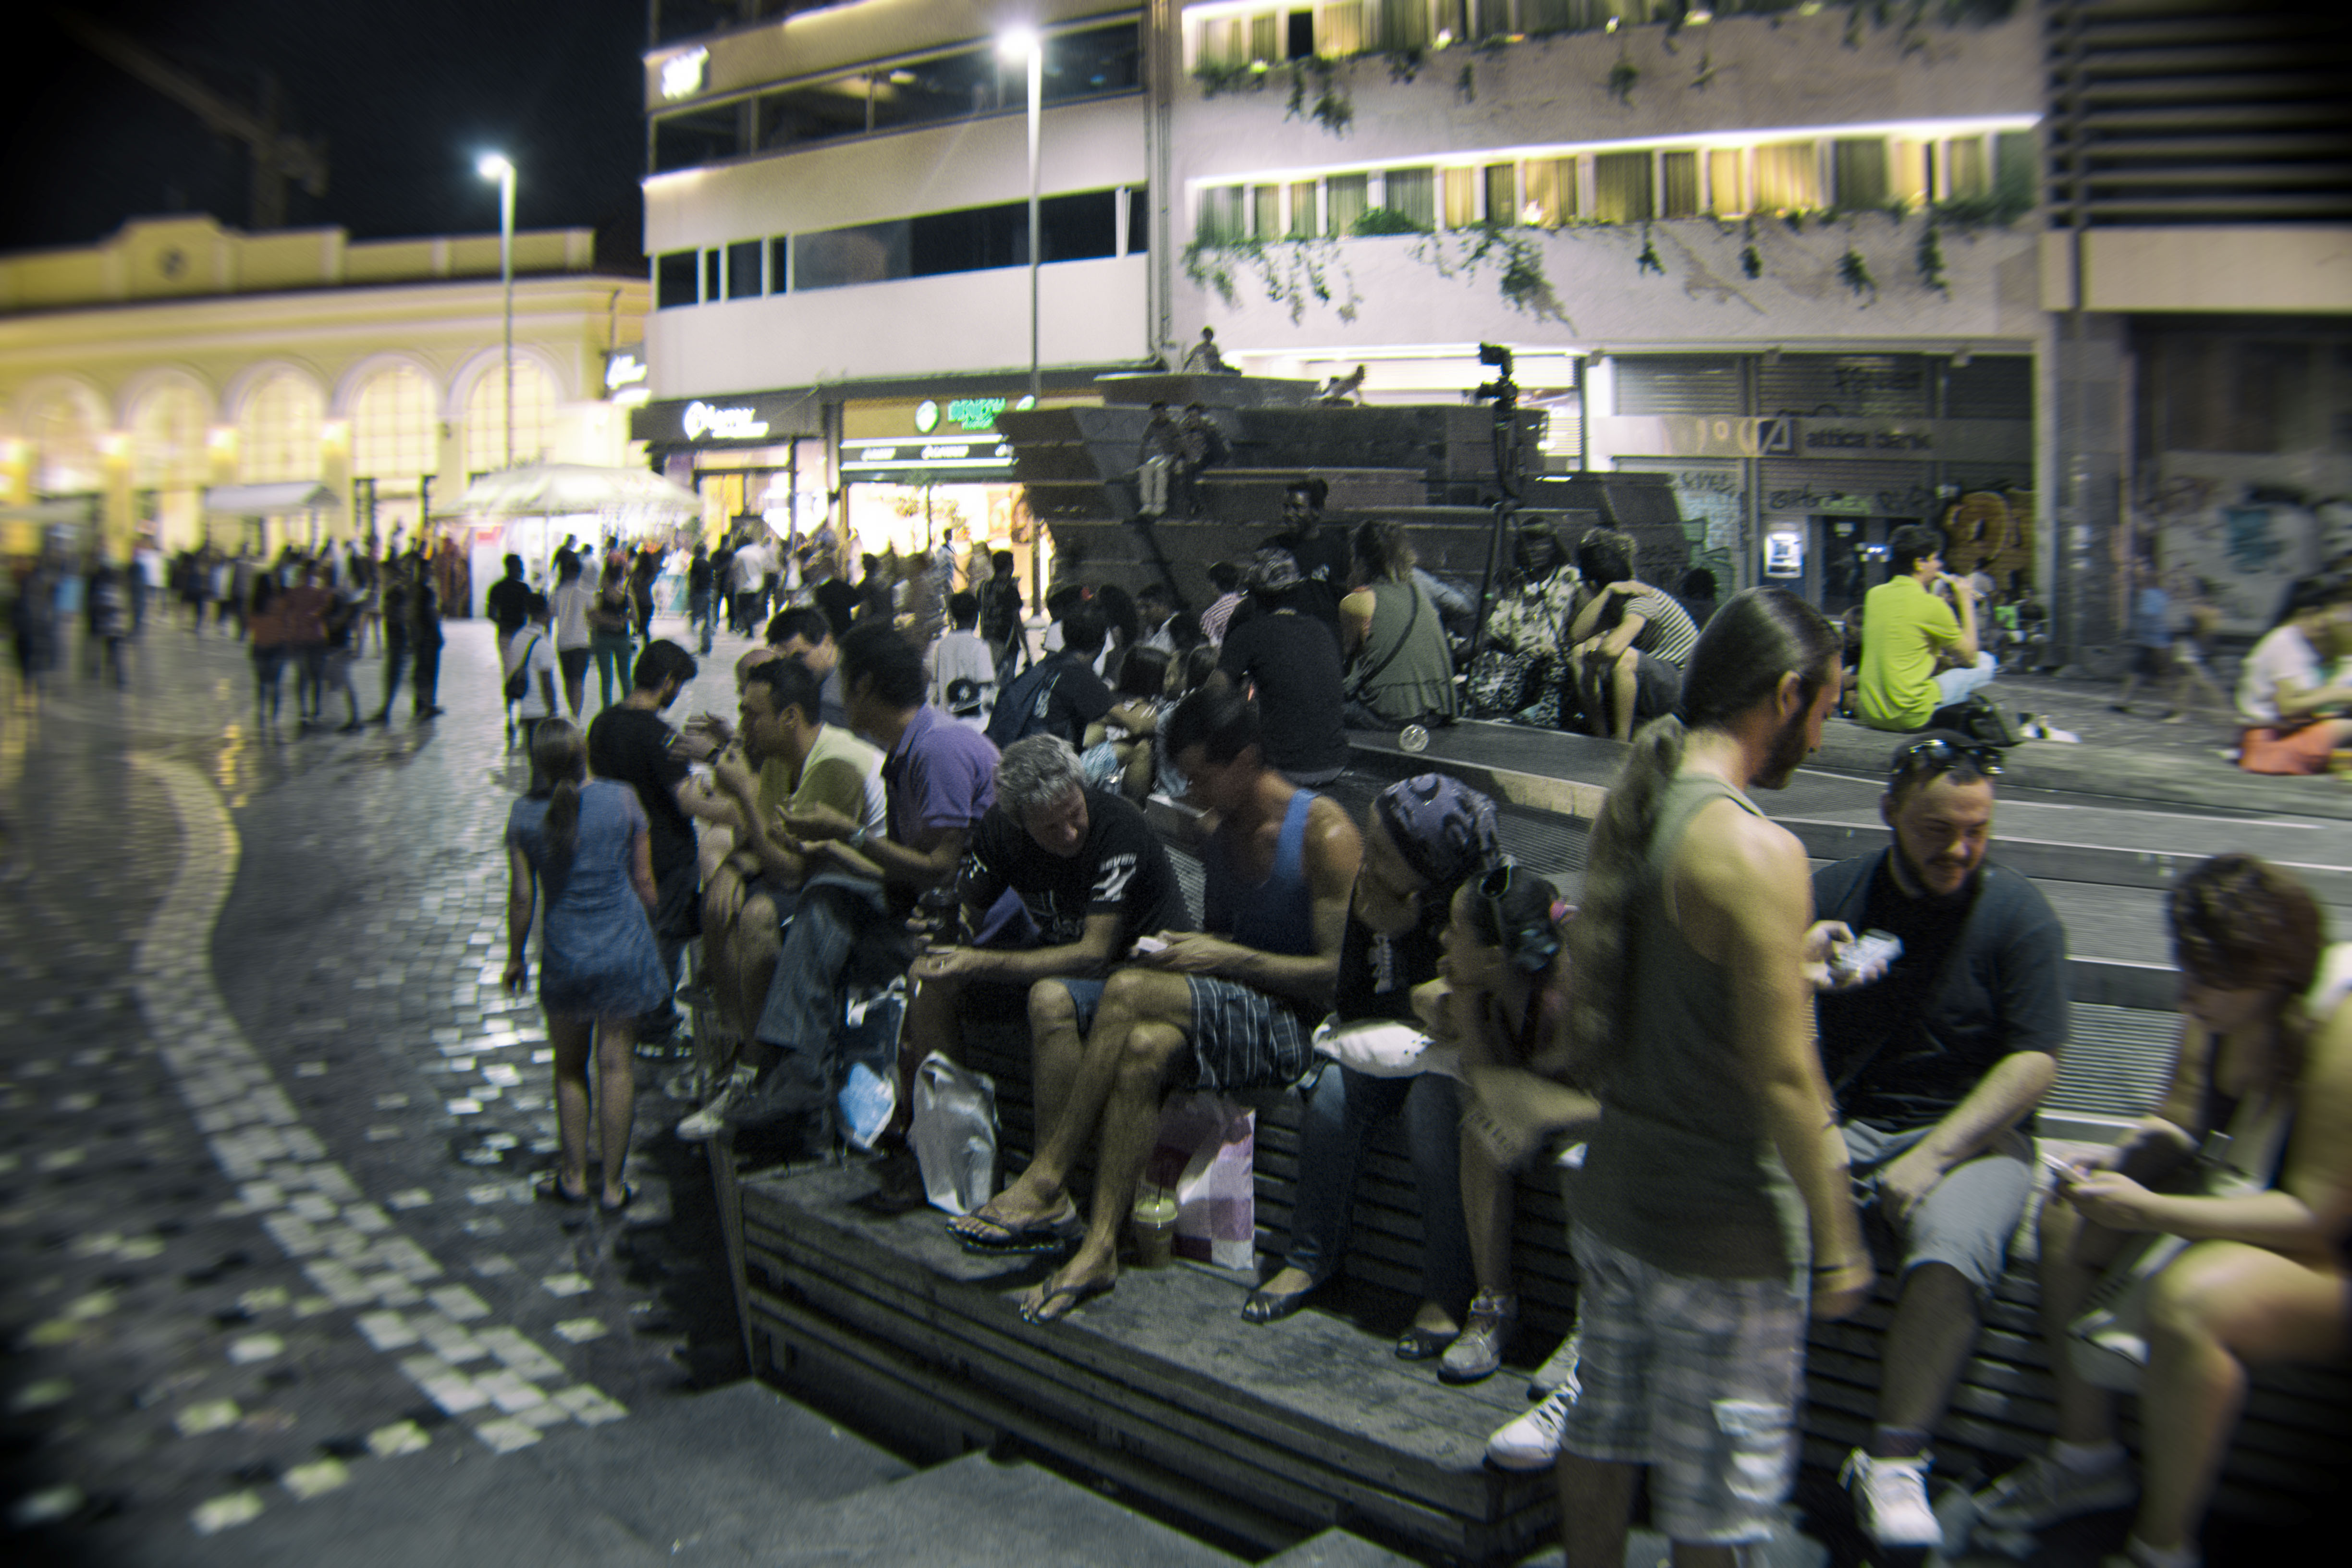
pedestrian, street, urban, crowd, travel, fujifilm, public transport, greece, fuji, fujix, fujixe1, athens